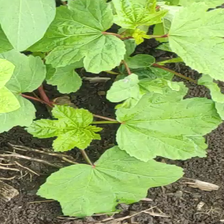
Weed species: Little_Mallow(Malva parviflora)